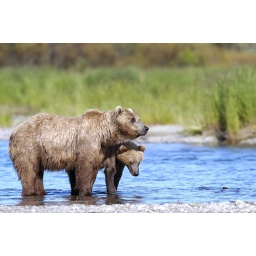
Brown bear and cub standing in Brooks River